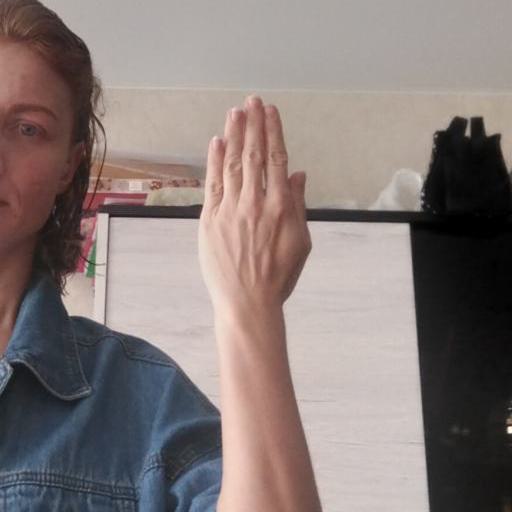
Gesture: stop_inverted